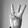
ASL letter: W